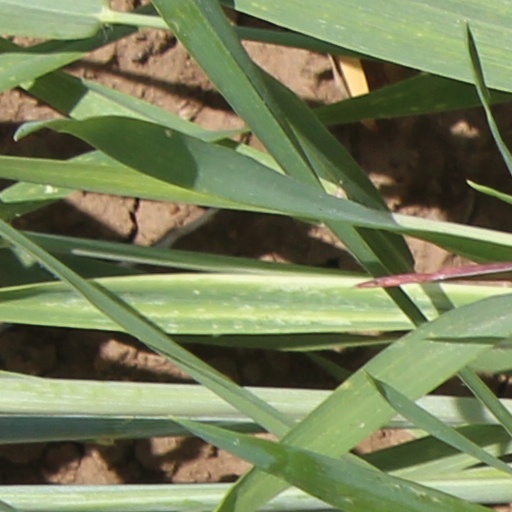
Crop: wheat